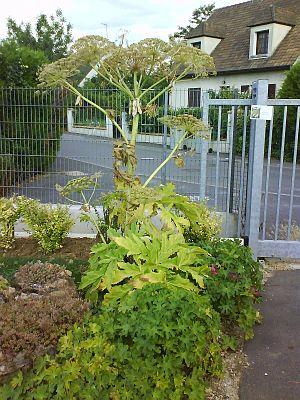
Les berces sont des plantes herbacées du genre Heracleum de la famille des Apiacées.